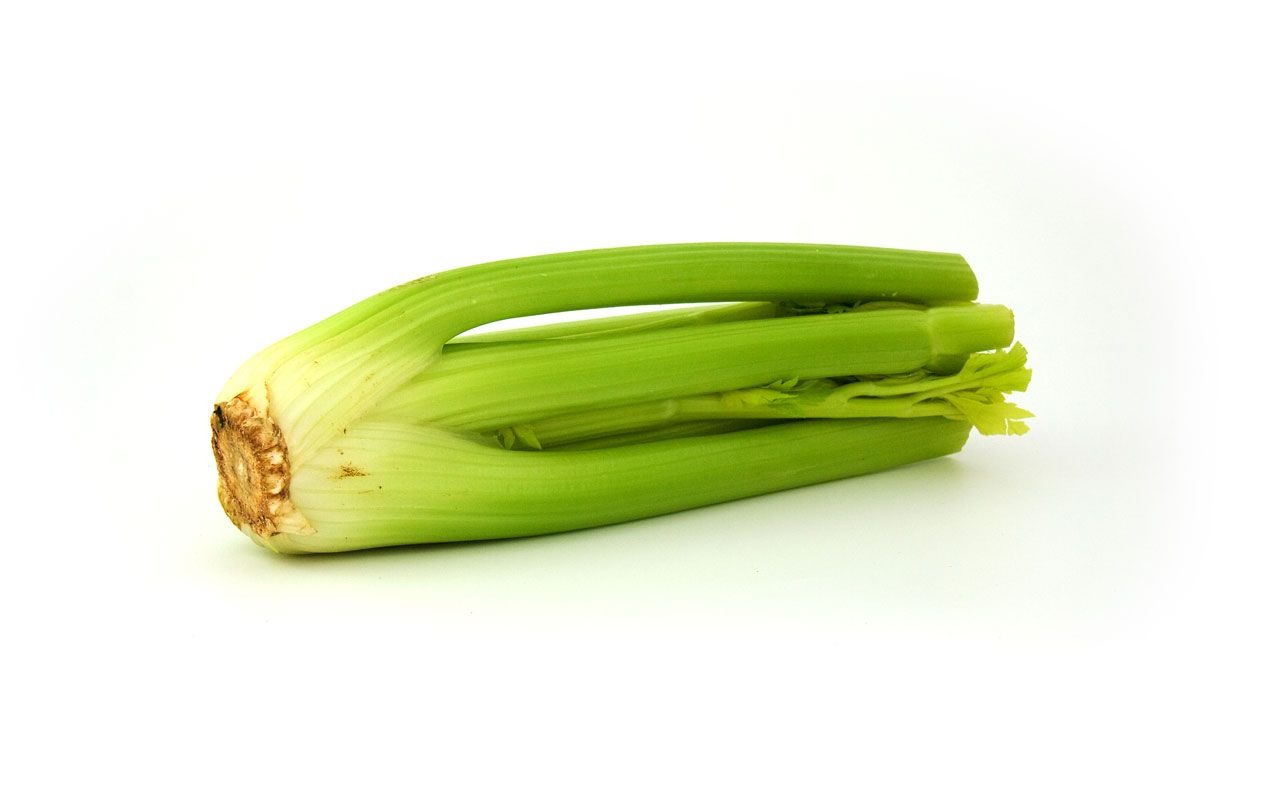
plant, food, produce, vegetable, banana, healthy, vegetarian, celery, vitamins, veggie, organic, flowering plant, land plant, banana family